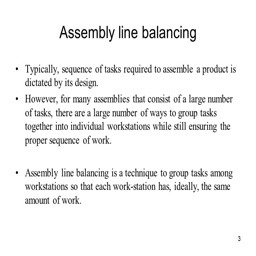
assembly line balancing typically , sequence of tasks required to assemble a product is dictated by its design .